Poey-de-Lescar

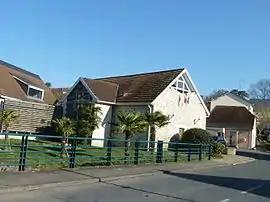
The town hall of Poey-de-Lescar

Poey-de-Lescar (literally "Poey of Lescar") is a commune in the Pyrénées-Atlantiques department in south-western France.